Jacobite rising of 1745

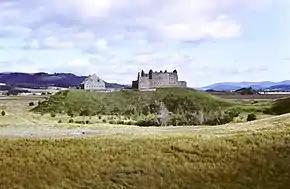
Ruthven Barracks, where over 1,500 Jacobite survivors assembled after Culloden

Murray divided the army into two columns to conceal their destination from General George Wade, government commander in Newcastle, and entered England on 8 November unopposed. On 10th, they reached Carlisle, an important border fortress before the 1707 Union but whose defences were now in poor condition, held by a garrison of 80 elderly veterans. However, without siege artillery the Jacobites would still have to starve it into submission, an operation for which they had neither the equipment nor time. Despite this, the castle capitulated on 15 November, after learning Wade's relief force was delayed by snow. Success reinvigorated the Jacobite cause, and when he retook the town in December, Cumberland wanted to execute those responsible.